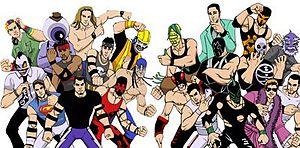
Chikara est une ancienne fédération de catch professionnel américaine localisée à Philadelphie, en Pennsylvanie. Le nom et le logo de la société s'inspirent du kanji signifiant « force ». Elle est fondée en 2002 par les lutteurs et coachs professionnels Mike Quackenbush et Reckless Youth.